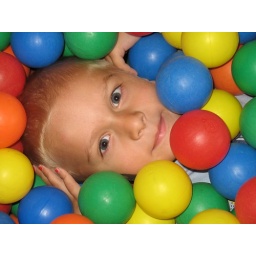
neo is playing in a ocean of balls - he is colorful and so are the ocean